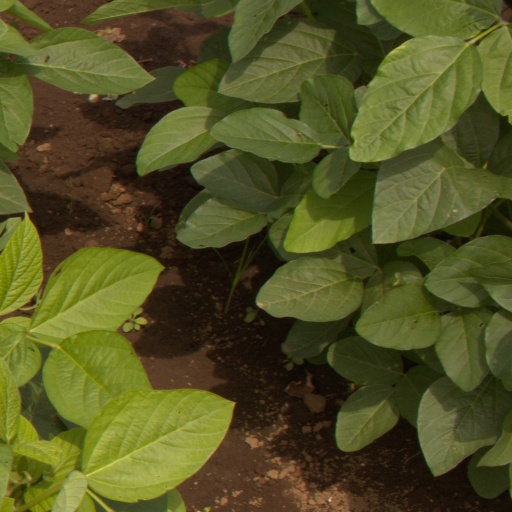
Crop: soybean